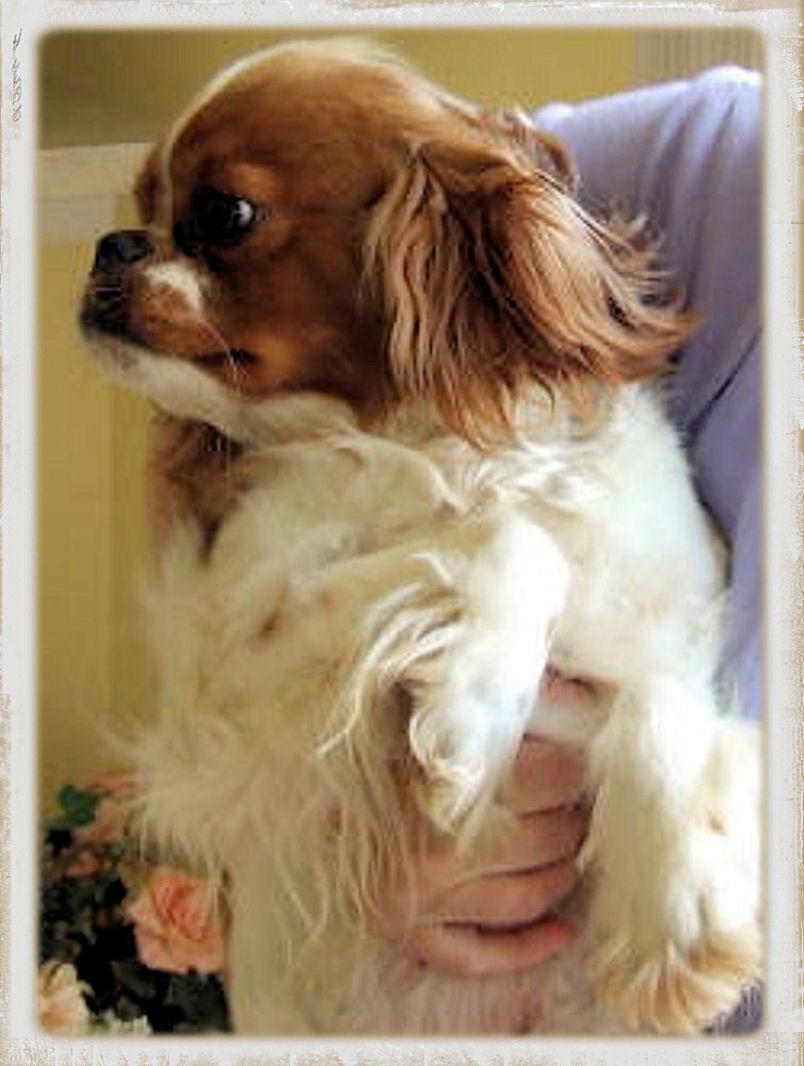
Blenheim_spaniel